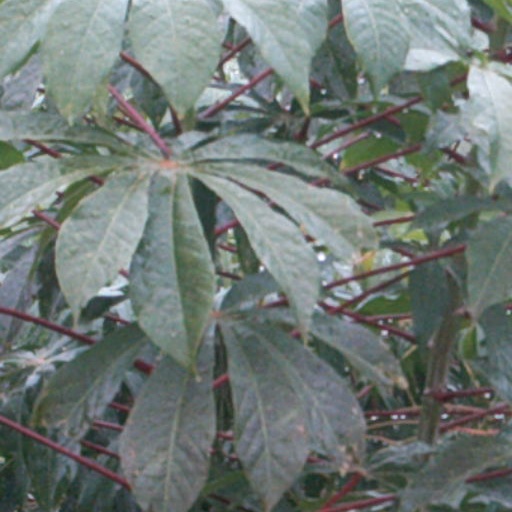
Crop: cassava